Guacamelee!

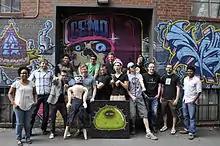
The DrinkBox development team

The game was originally released for PlayStation 3 and PlayStation Vita in April 2013, with cross-buy support and additional missions and costumes released as downloadable content (DLC). "Guacamelee! Gold Edition", released on Steam in August, includes that DLC and Steam Workshop support, allowing players to create their own character skins using Adobe Animate and share them online. This version was later released for OS X and Linux in February 2014. "Guacamelee! Super Turbo Championship Edition", which adds additional levels and bosses in addition to previous DLC, was released for PlayStation 4, Xbox One, Windows, Xbox 360, and Wii U in July 2014. The game became a PlayStation Plus free release in May 2015.